Robert H. Paul

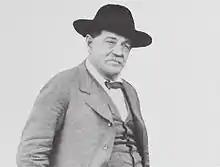
Bob Paul, c. 1890

Robert Havlin Paul (June 12, 1830 – March 26, 1901) was a law enforcement officer in the American Southwest for more than 30 years. He was sheriff of Pima County, Arizona Territory, from April 1881 to 1886. He was also a friend of Deputy U.S. Marshall Virgil Earp and his brother Wyatt Earp. At and , he was described as "larger than life". Others described him as "powerful, fearless and very lucky".